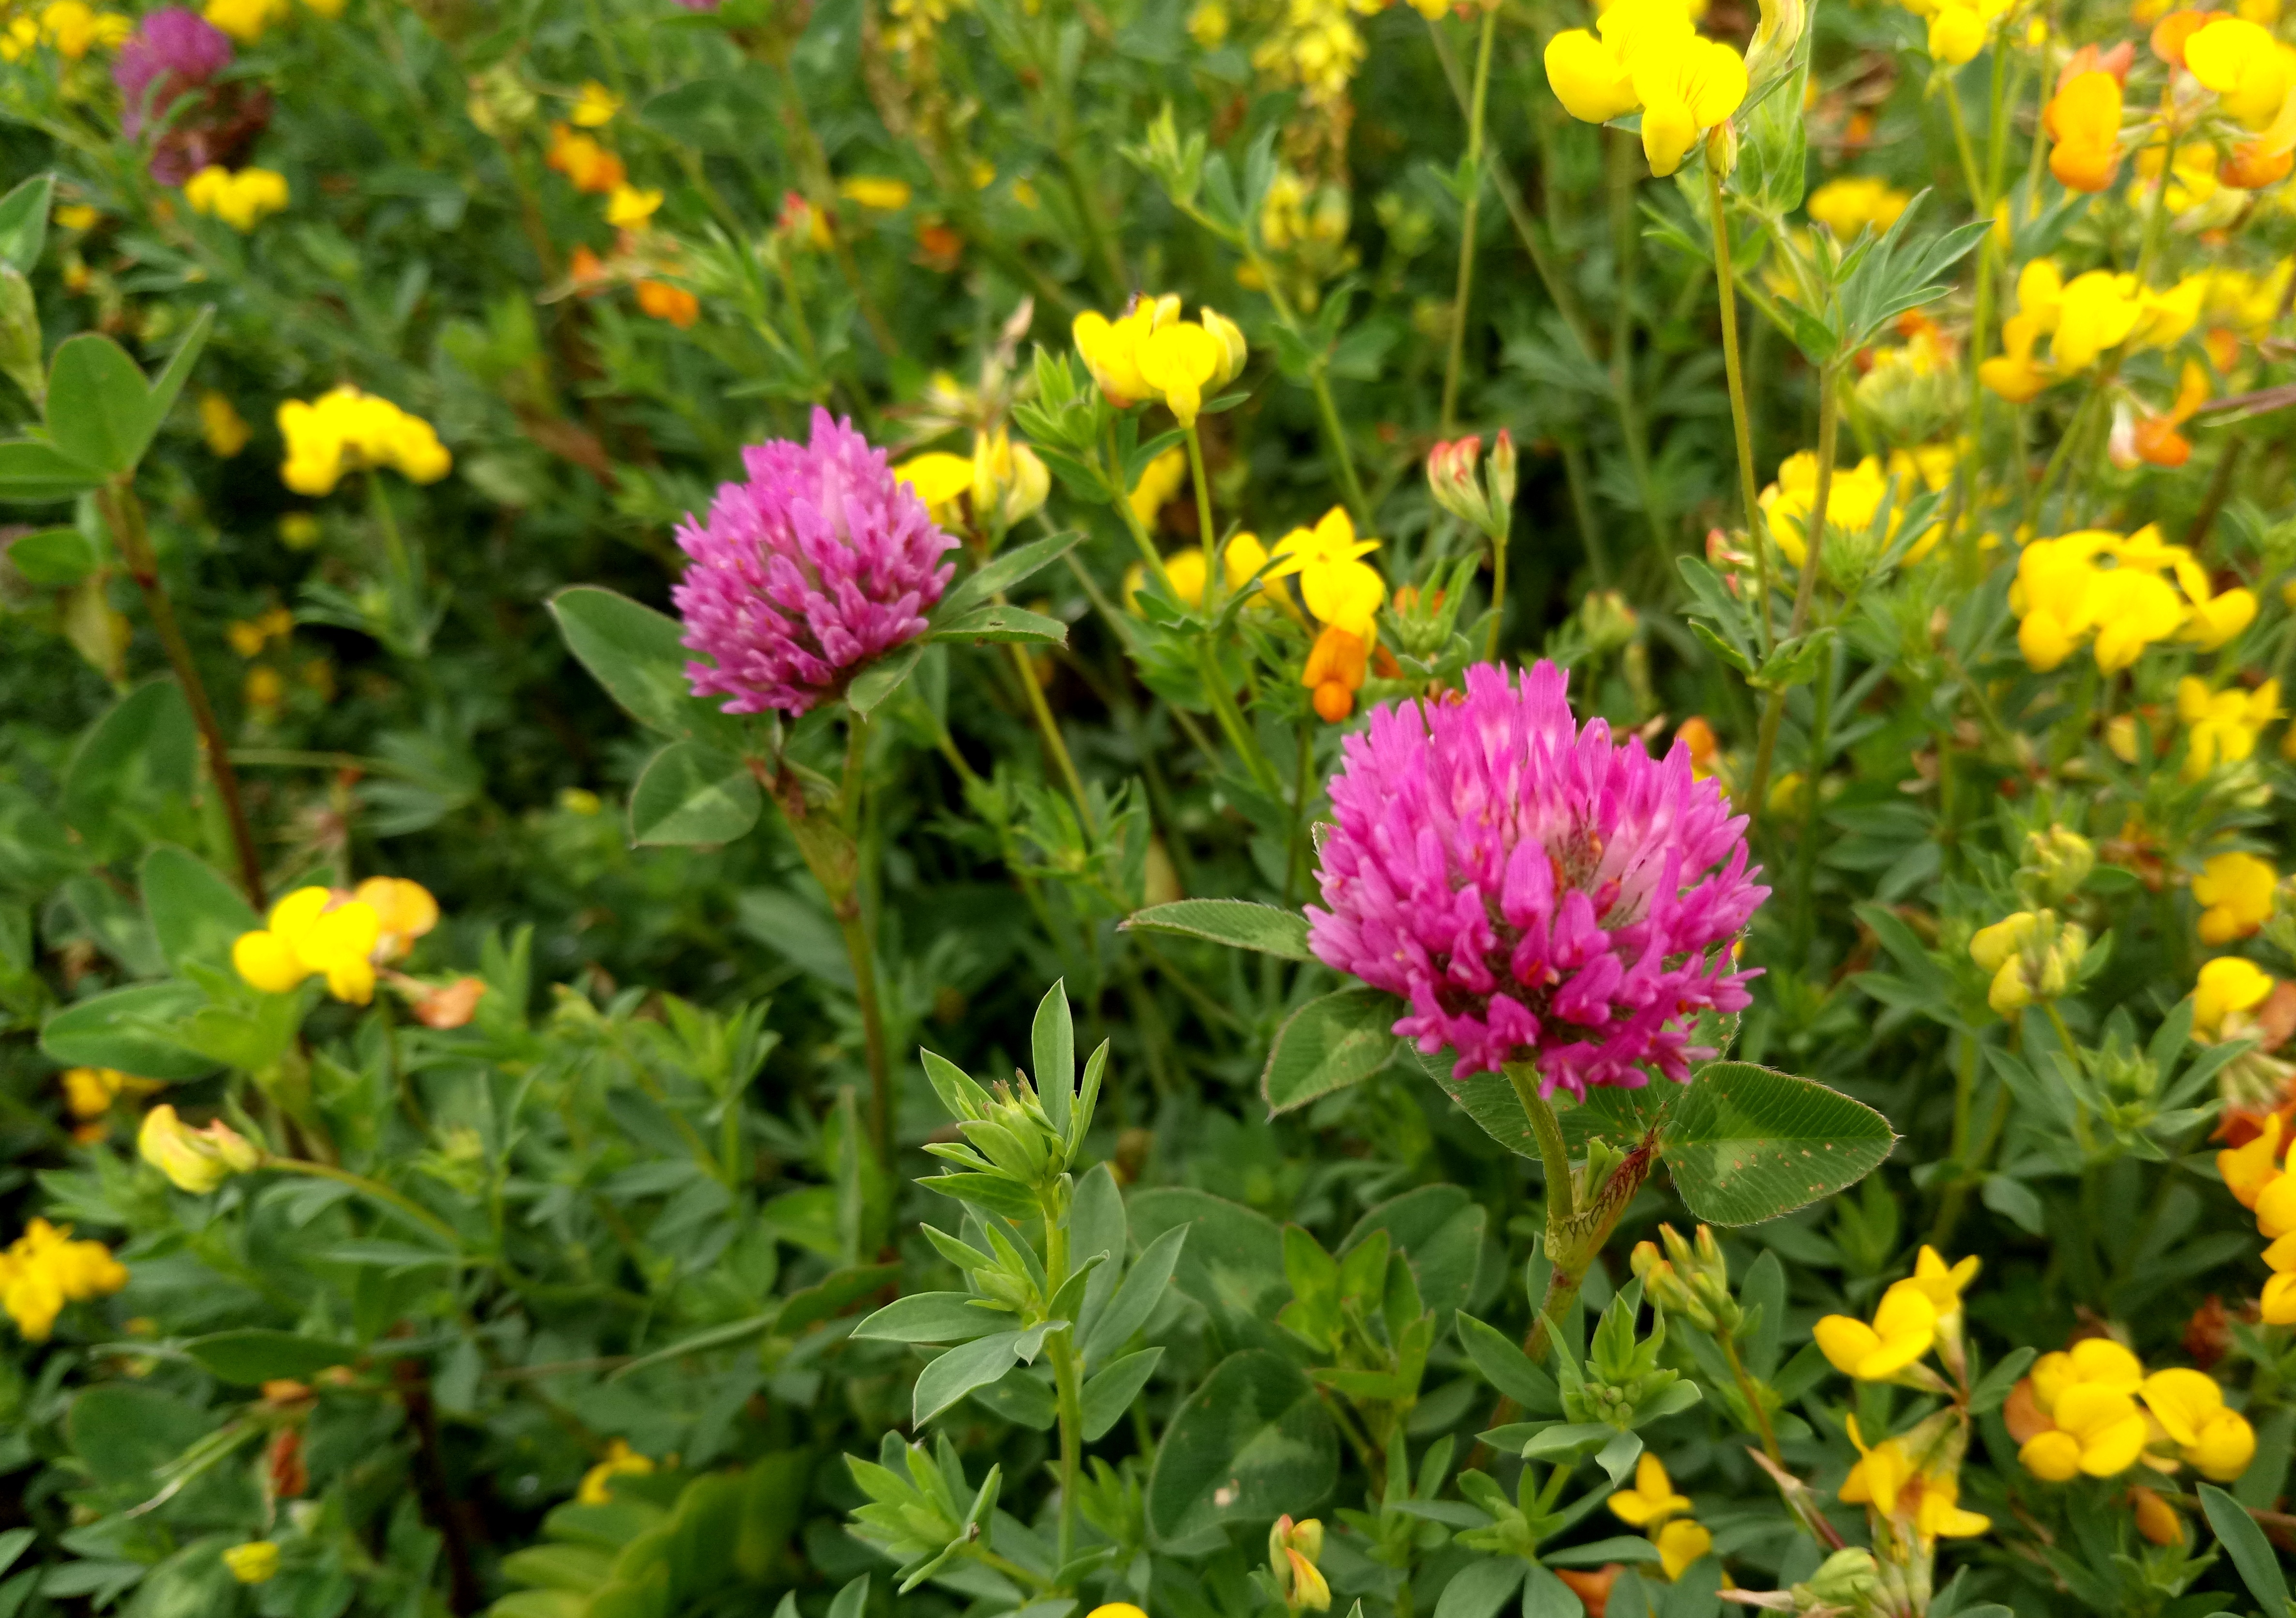
yellow flower, nature, flower field, flower, flowering plant, plant, red clover, subshrub, wildflower, Forb, meadow, annual plant, perennial plant, herbaceous plant, Burclover, wallflower